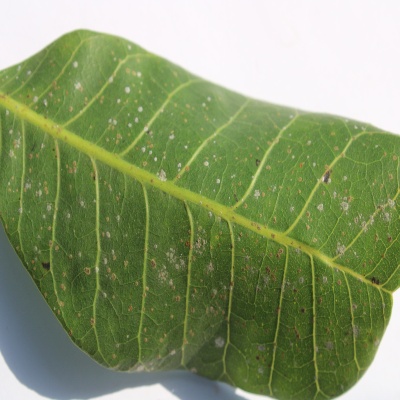
Crop: Cashew
Condition: red rust